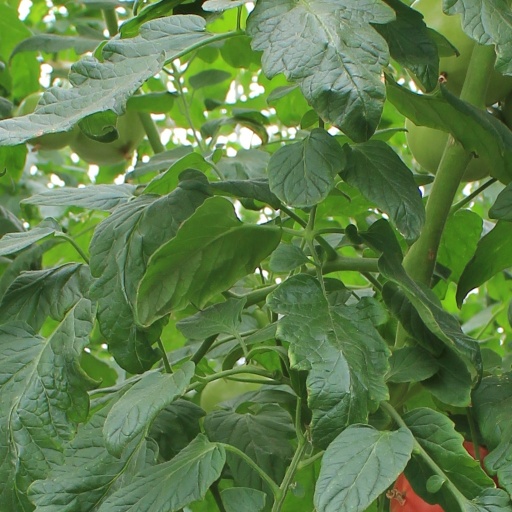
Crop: tomato